Postal Index Number

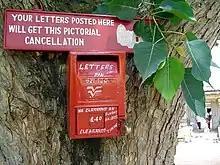
A post box with its PIN marked on it

The last two digits represent the delivery office within the sorting district starting from "01" which would be the General Post Office (GPO) or head office (HO). The numbering of the delivery office is done chronologically with higher numbers assigned to newer delivery offices. If the volume of mail handled at a delivery office is too large, a new delivery office is created and the next available PIN is assigned. Thus, two delivery offices situated next to each other will only have the first four digits in common.